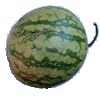
Label: Watermelon 1